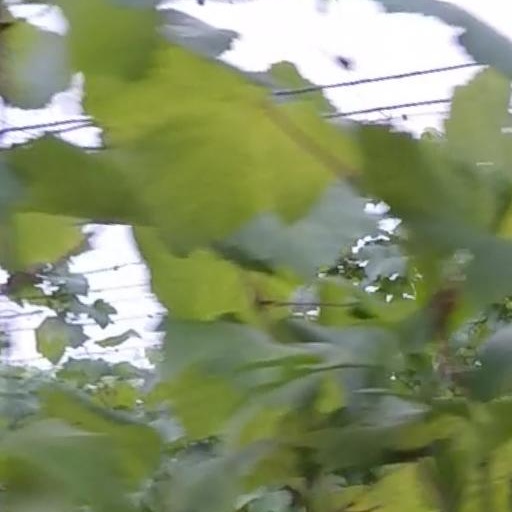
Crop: grape